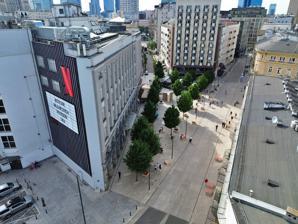
Building: Five Corners Square
Country: Poland
Year built: 2022
Urban square in Warsaw, Poland Five Corners Square Five Corners Square in 2024 Type Urban square Location Downtown , Warsaw , Poland Coordinates 52°13′56.6″N 21°00′55.5″E / 52.232389°N 21.015417°E / 52.232389; 21.015417 North Szpitalna Street Zgoda Street East Chmielna Street South Bracka Street Krucza Street West Chmielna Street Construction Completion 5 July 2022 Five Corners Square ( Polish : Plac Pięciu Rogów ) is an urban square in Warsaw , Poland , within the Downtown district. It is located at the intersection of Bracka, Chmielna, Krucza, Szpitalna, and Zgoda Streets. The square was constructed in 2022. Name Traditionally, the square is known as Five Corners Square ( Polish : Plac Pięciu Rogów ). The name refers to its shape, formed by surrounding tenements. Such name is, among others, used by the official city website. The square does not have an official name. On 25 August 2022, the Warsaw City Council passed a resolution to name it after Pola Negri , a 20th-century film and stage actress and singer. However, on 28 September 2022, the voivode of the Masovian Voivodeship ruled it to be void , and as such, the name never became official. Such decision was made because there was already a street named after Negri in the city, and local laws forbid name repetition. The council had unsuccessfully contested it, filing its case to the Voivodeship Administrative Court on 13 October 2022. History The intersection of Szpitalna and Zgoda Streets in the 1930s The intersection of Bracka, Chmielna, Krucza, Szpitalna, and Zgoda Streets, that makes the modern square, was formed in the 18th century. Between 1776 and 1782, at the corner of Bracka and Chmielna Streets, there was a wooden circus and animal-fighting arena building, known as Heca or Szczwalnia . In the 19th century, tenements were developed around the square. On 17 November 1913, at 25 Bracka Street, the Jabłkowski Brothers Department Store was opened, the first, and for a long time, the largest department store in Poland. It was owned by the Jabłkowski Brothers , until 1950, when it was nationalised . The building was returned to the Jabłkowski family in 1996. Five Corners Square in 2021, prior to its remodeling In September 2011, the New Jabłkowski Building , designed as an office space, was opened next to it. During its construction, it was also proposed to redevelop the area from a traffic congested intersection into a pedestrian urban square. In 2016, the city began searching for an architectural concept for the square, and hired a developer in 2020. The construction lasted from March 2021 to July 2022, and it was officially opened on 5 July. The nearby streets were also renovated. Characteristics Five Corners Square in 2022 Five Corners Square is located at the intersection of Bracka, Chmielna, Krucza, Szpitalna, and Zgoda Streets, in the Downtown district, within the neighbouring of North Downtown . The square is designed to priotize pedestrians over cars. During its redevelopment, the roads were removed and car traffic heavily limited, and is now only accessible to local businesses and inhabitants. The exception is the intersection of Krucza and Szpitalna Streets, which functions as a bus-only lane and a bicycle path . The square is covered with large concrete panels, with spaces for businesses and restaurants, as well as numerous benches and lightposts. Twenty-twp field maples were also planted. It is surrounded mostly by historical 19th-century tenements, as well as the historical Jabłkowski Brothers Department Store built in 1914, and the neighbouring New Jabłkowski Building from 2011. At the square, there is also the sculpture Chick. Thrush the Singer ( Polish : Pisklę. Drozd śpiewak ) by Joanna Rajkowska , unveiled on 15 May 2023. It is shaped liked a 2-metre tall egg that emits light sounds and vibrations, which can be heard and felt after hugging it. They take the form of sounds of a small trush chick, including its hearbeat, it hitting the shell with its beak, and its first chirps. Gallery Jabłkowski Brothers Department Store (1914) and New Jabłkowski Building (2011) Sculpture Chick. Thrush the Singer by Joanna Rajkowska References